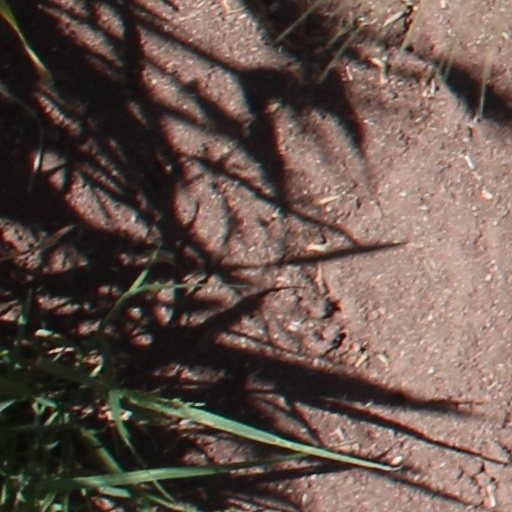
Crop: wheat